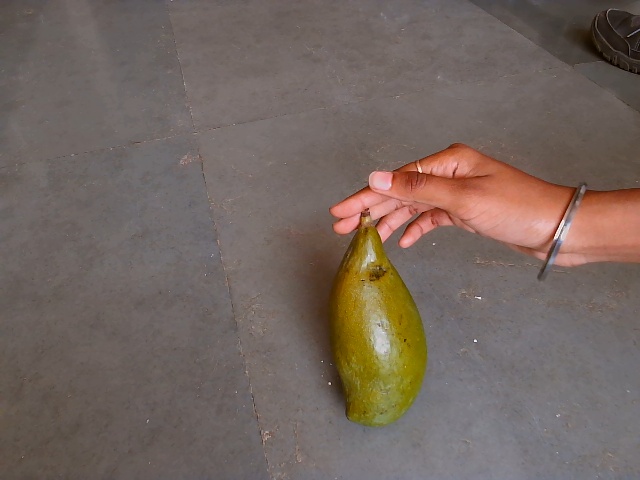
Label: Raw_Mango